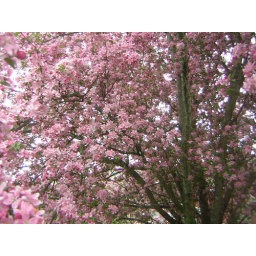
this tree is in my side yard, right outside my kitchen window.